Jeff Bezos

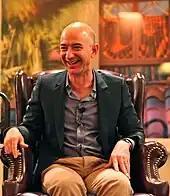
Bezos in 2010

In May 2016, Bezos sold slightly more than one million shares of his holdings in the company for $671 million, the largest sum he had ever raised from selling some of his Amazon stock. On August 4, 2016, Bezos sold another million of his shares for $756.7 million. A year later, Bezos took on 130,000 new employees when he ramped up hiring at company distribution centers. By January 19, 2018, his Amazon stock holdings had appreciated to slightly over $109 billion; months later he began to sell stock to raise cash for other enterprises, in particular, Blue Origin. On January 29, 2018, he was featured in Amazon's Super Bowl commercial. On February 1, 2018, Amazon reported its highest ever profit with quarterly earnings of $2 billion. Due to the growth of Alibaba in China, Bezos has often expressed interest in expanding Amazon into India. On July 27, 2017, Bezos momentarily became the world's wealthiest person over Microsoft co-founder Bill Gates when his estimated net worth increased to just over $90 billion. His wealth surpassed $100 billion for the first time on November 24, 2017, and he was formally designated the wealthiest person in the world by "Forbes" on March 6, 2018, with a net worth of $112 billion.